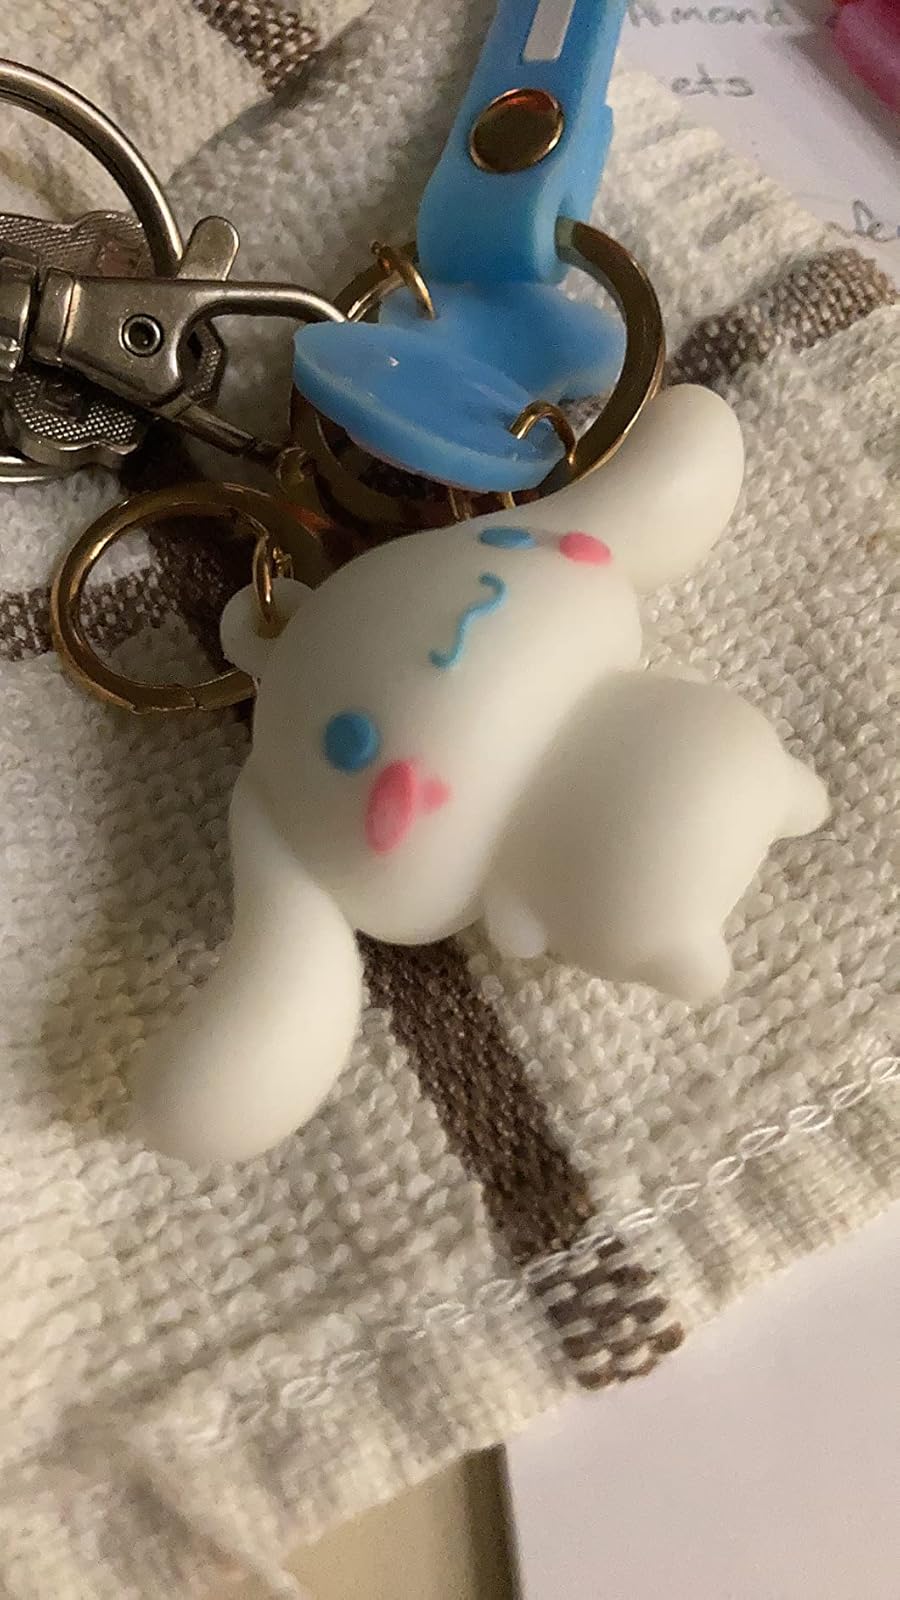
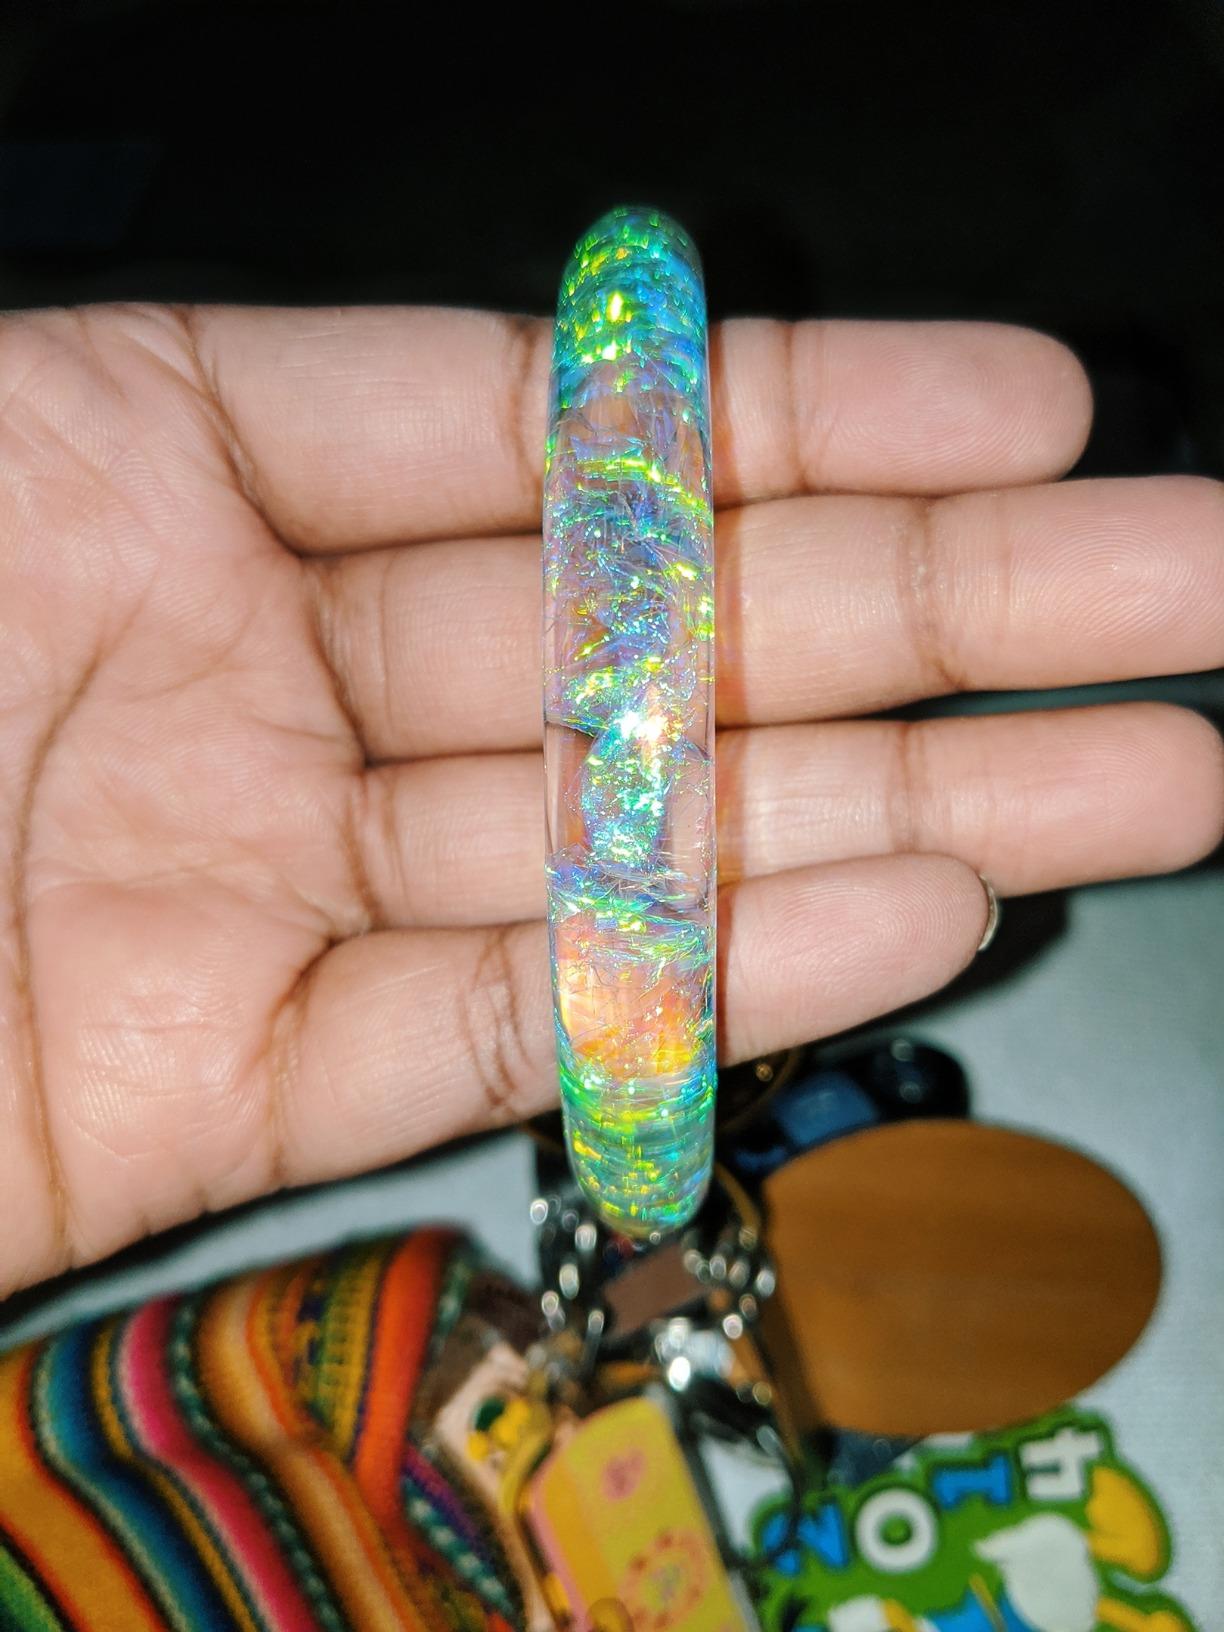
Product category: accessories_keychain
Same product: no